Wade Barrett

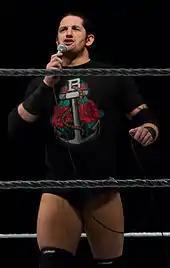
Barrett addressing the fans in January 2012

On the 21 October episode of "SmackDown", Barrett dismissed his past allies as a "legion of parasites" and claimed that the only person he needed for success was himself. He vowed that the "Barrett Barrage" was only just beginning. Barrett followed this announcement by beating Daniel Bryan. The next week, he began a winning streak, defeating John Morrison, Trent Barreta, Sheamus, and Randy Orton in singles competition. In November, he began feuding with Orton, and both were announced as opposing team captains for Survivor Series. Barrett's winning streak was broken on the 14 November episode of "Raw", when he was defeated by Orton via disqualification after Team Barrett attacked Orton. Team Barrett defeated Team Orton at Survivor Series, with Barrett and Cody Rhodes being the sole survivors of the match. On the 25 November episode of "SmackDown", Barrett competed in a fatal four-way match against Orton, Cody Rhodes, and Daniel Bryan to determine the number one contender for the World Heavyweight Championship, which Bryan won.